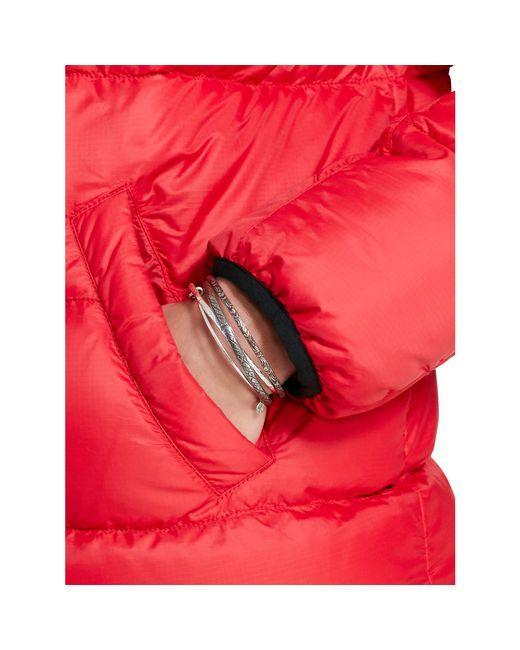
Rote Jacke für den Sommer mit Tasche auf der Vorderseite